Millisecond pulsar

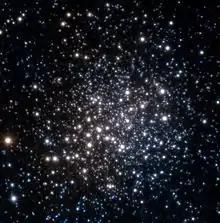
The stellar grouping Terzan 5

The first millisecond pulsar, PSR B1937+21, was discovered in 1982 by Backer "et al". Spinning roughly 641 times per second, it remains the second fastest-spinning millisecond pulsar of the approximately 200 that have been discovered. Pulsar PSR J1748-2446ad, discovered in 2004, is the fastest-spinning pulsar known, as of 2023, spinning 716 times per second.